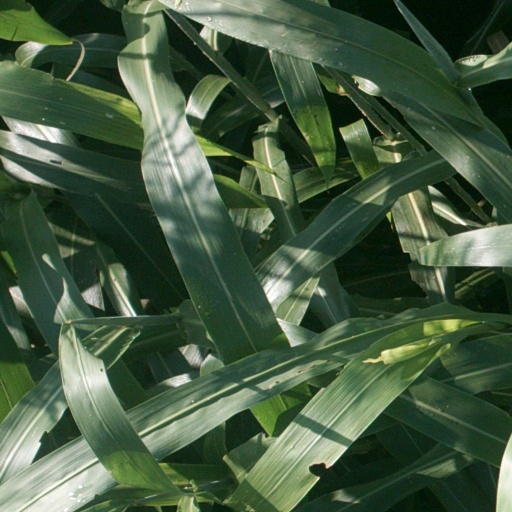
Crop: sorghum